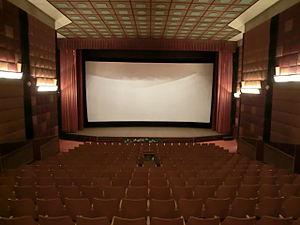
Un écran de cinéma est une grande toile blanche verticale sur laquelle on projette un film dans l'obscurité, le plus souvent dans une salle de cinéma.